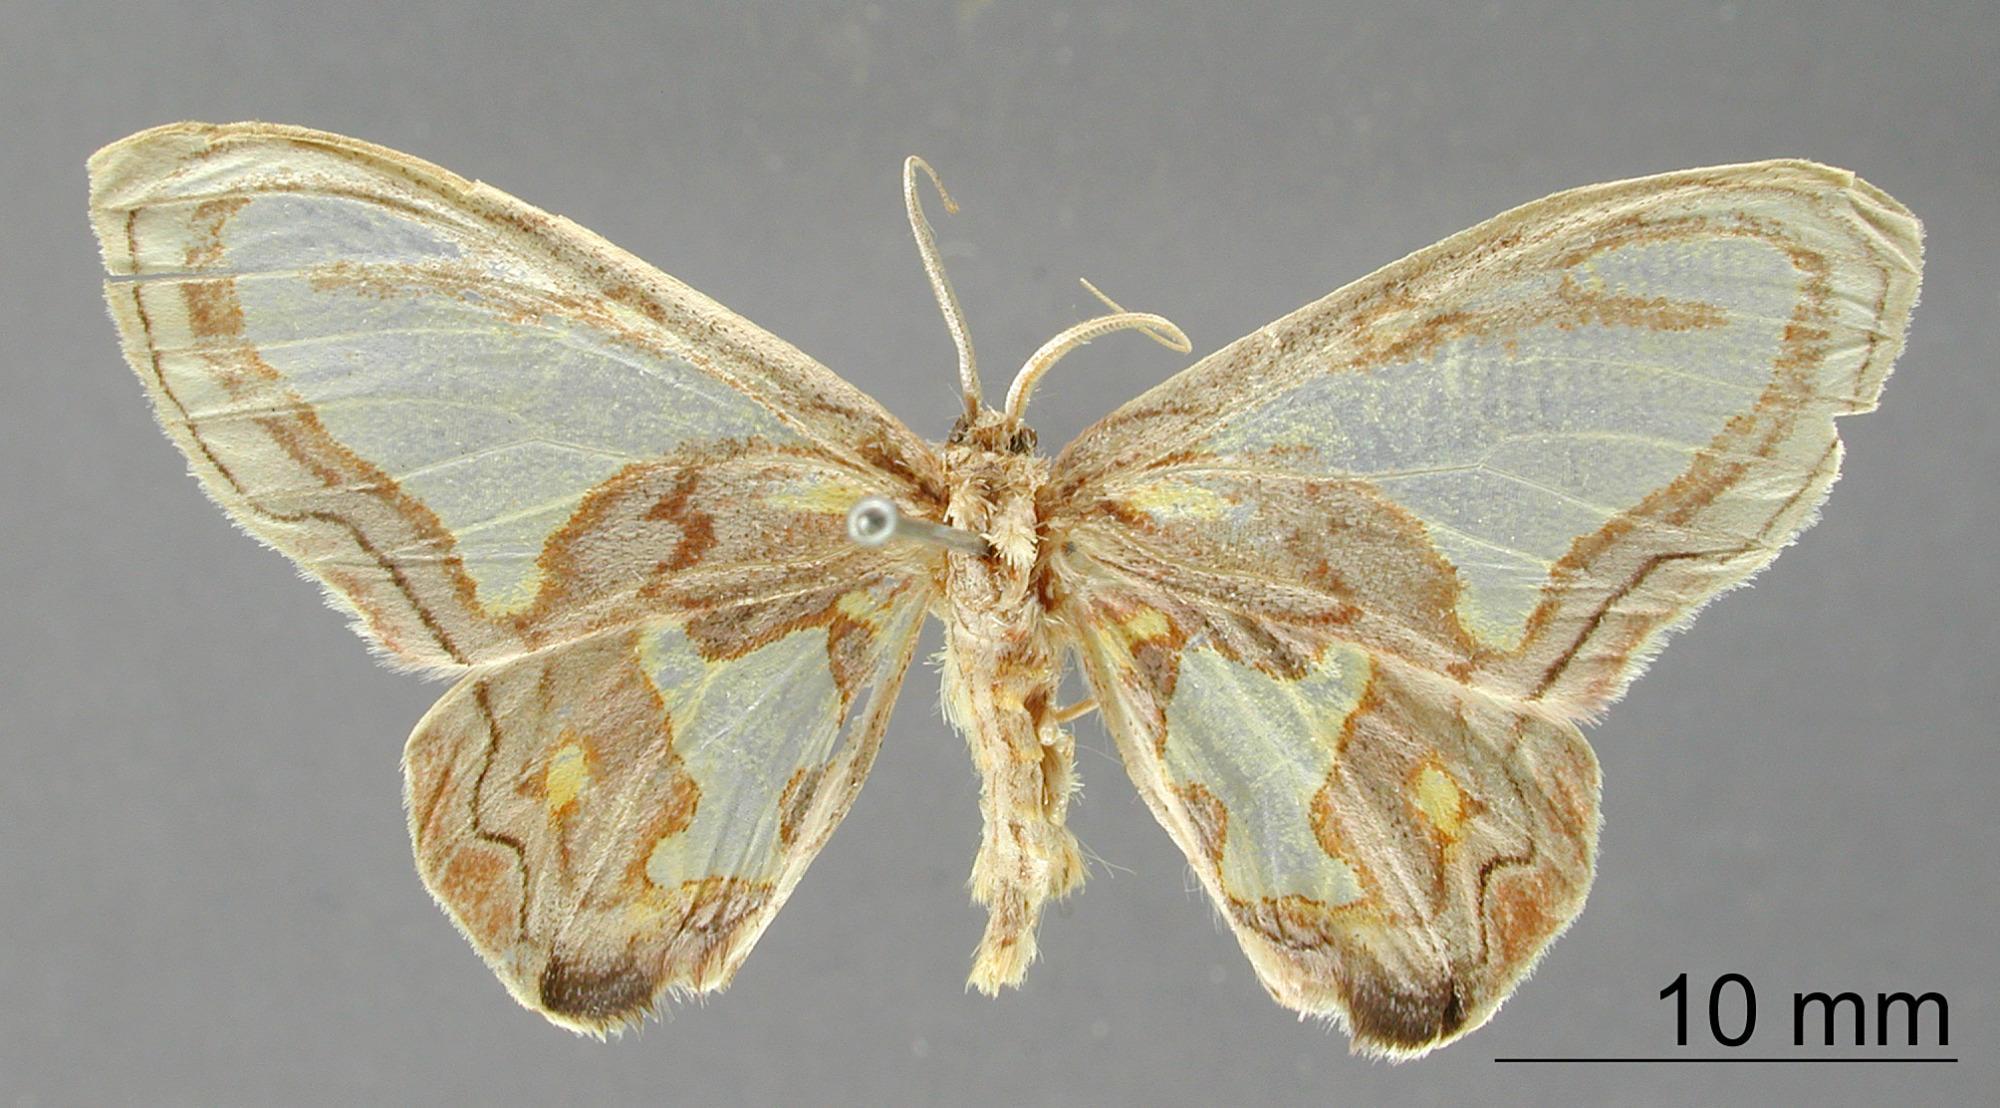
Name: Proutoscia mirifica
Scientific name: Proutoscia mirifica Schaus, 1912
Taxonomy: Animalia, Arthropoda, Insecta, Lepidoptera, Geometridae, Sterrhinae
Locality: Sixola River, Limon, Costa Rica